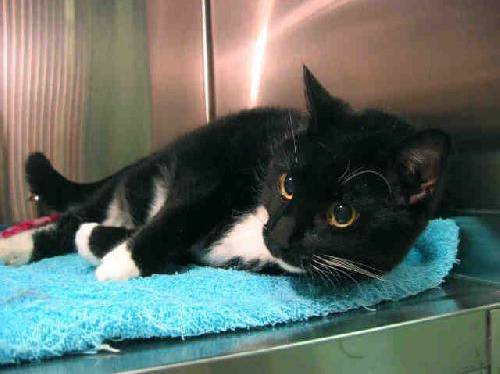
Label: cat